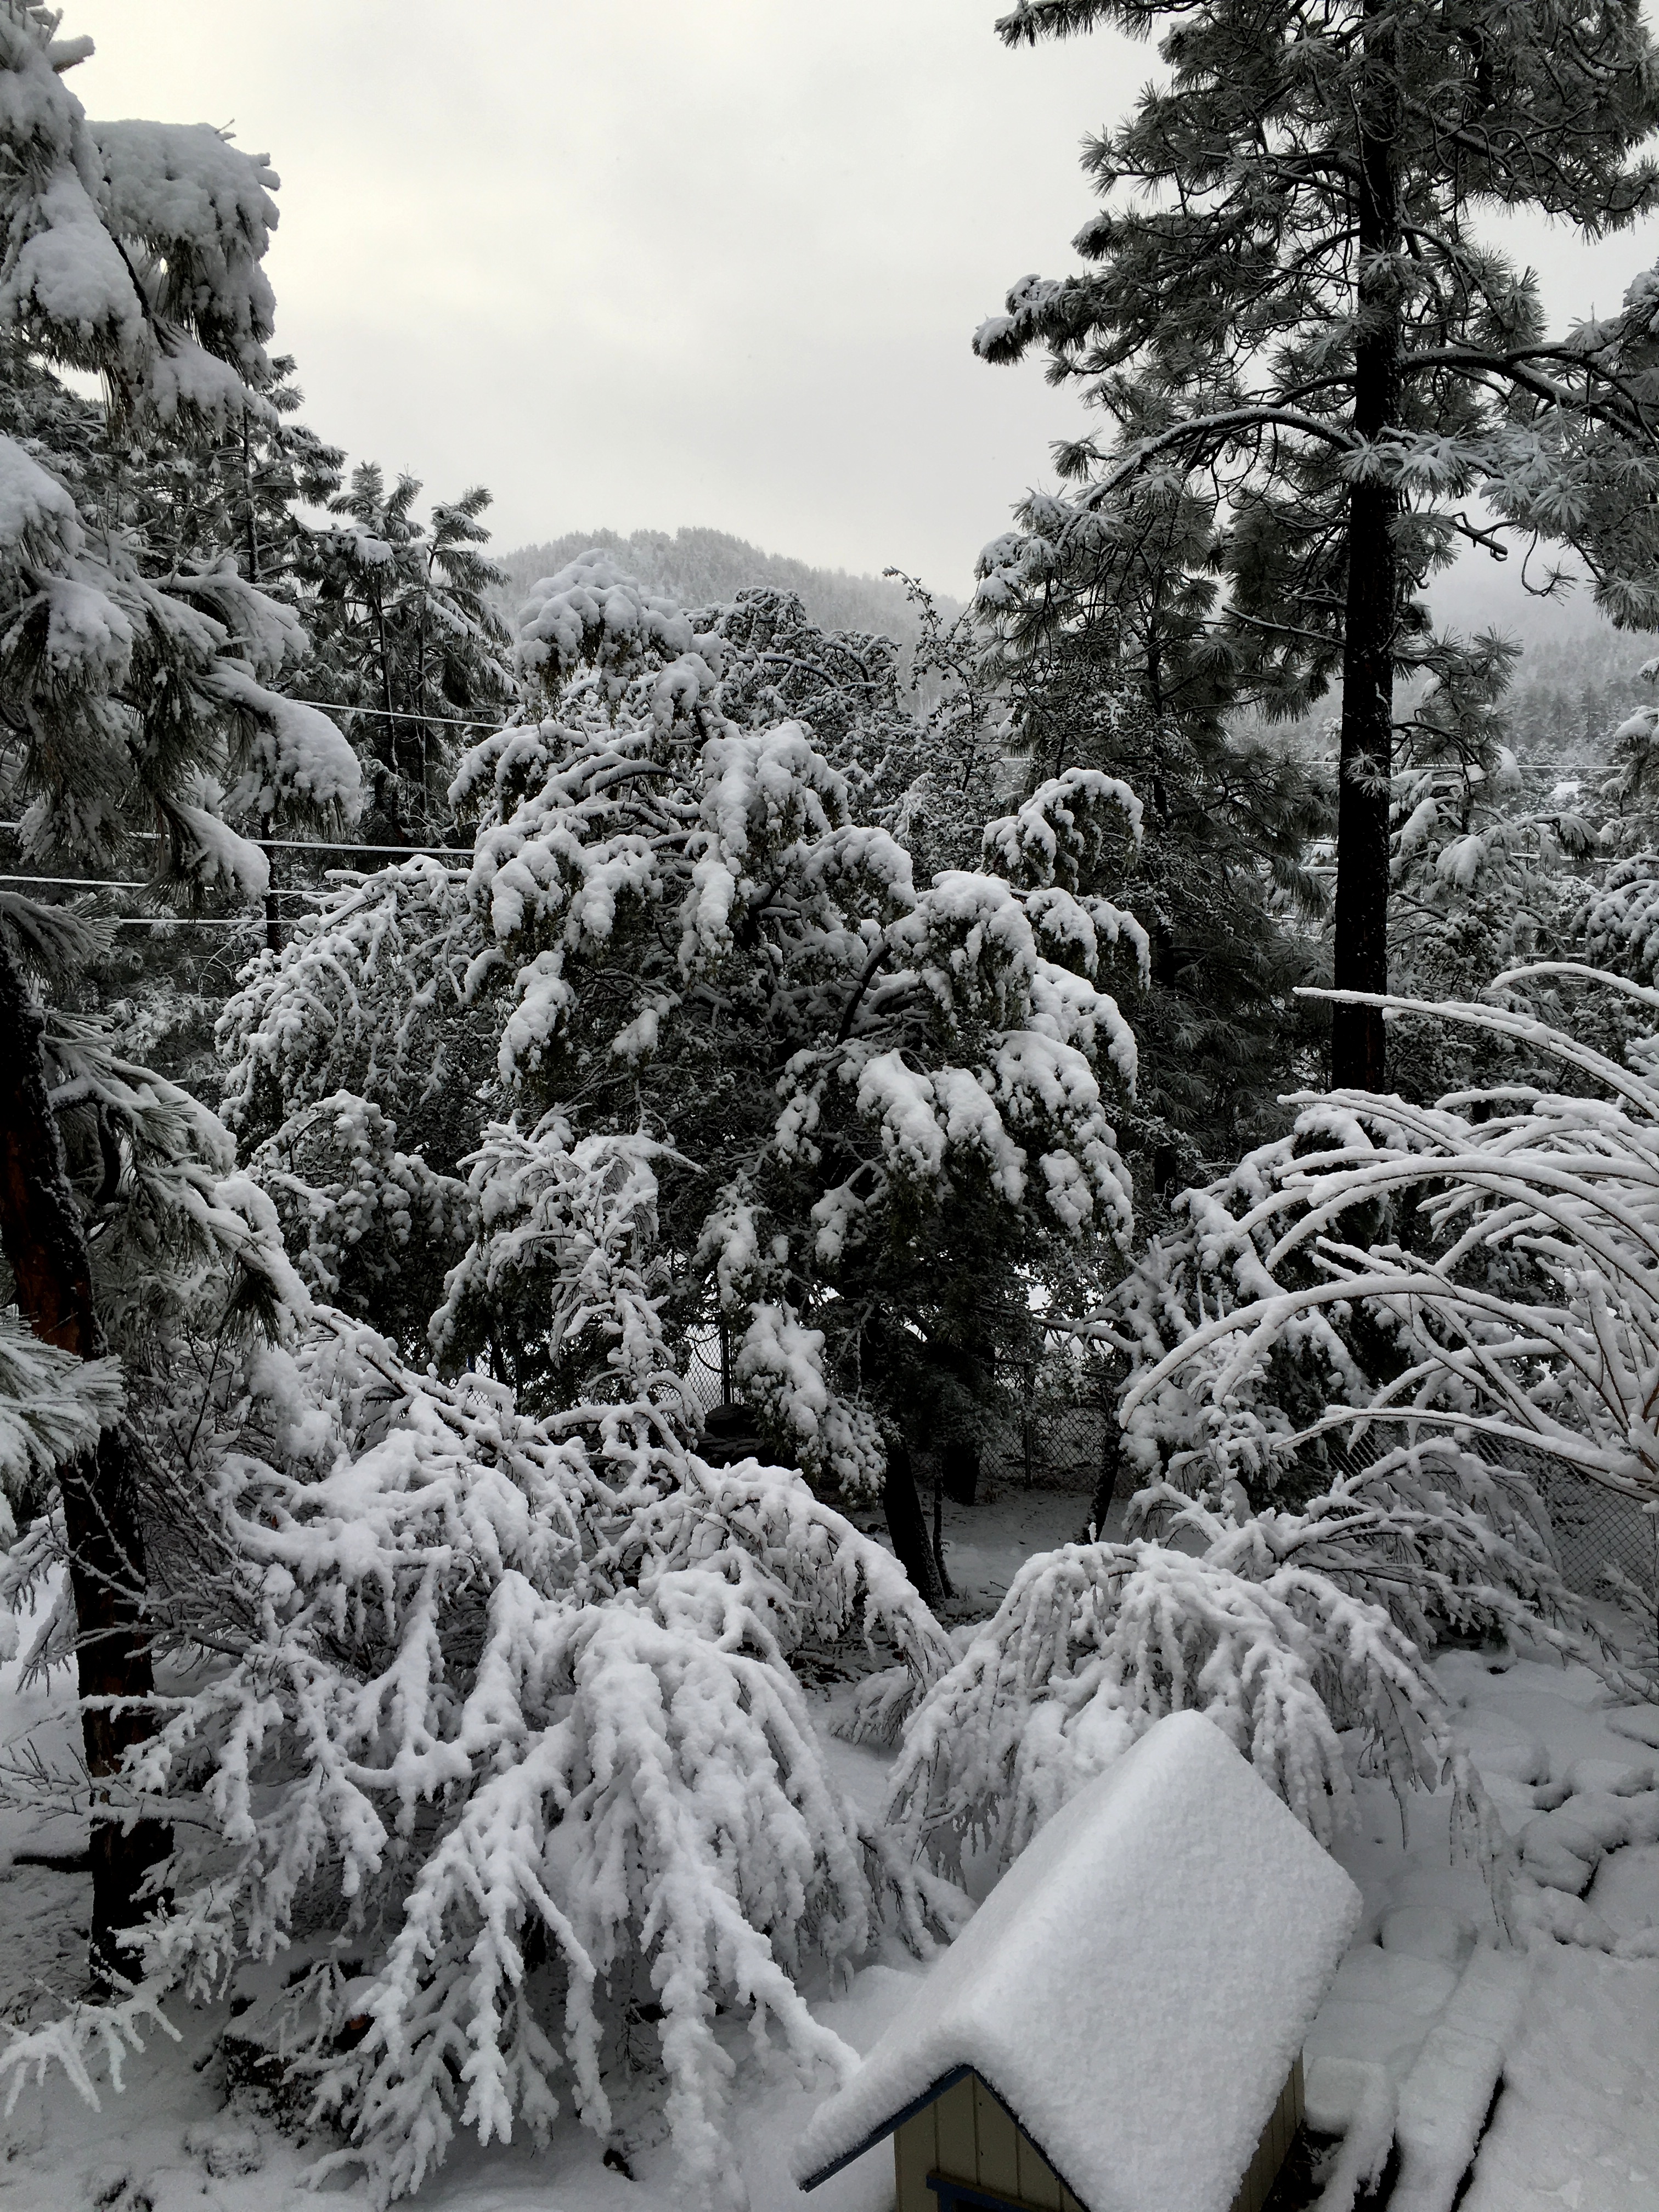
tree, forest, wilderness, branch, mountain, snow, winter, frost, weather, monochrome, fir, season, spruce, woodland, freezing, woody plant, geological phenomenon